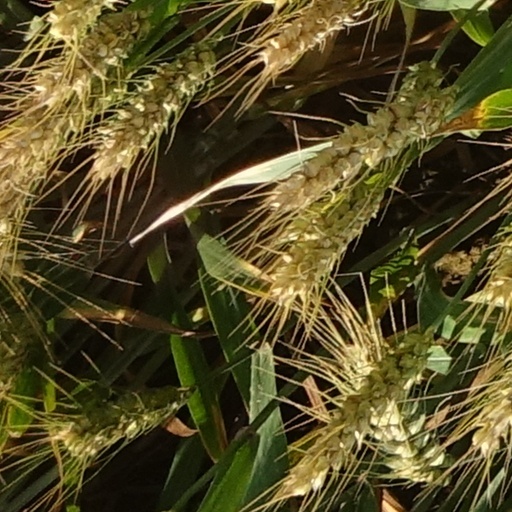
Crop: wheat